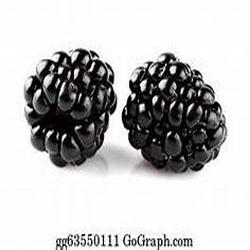
Label: Blackberry